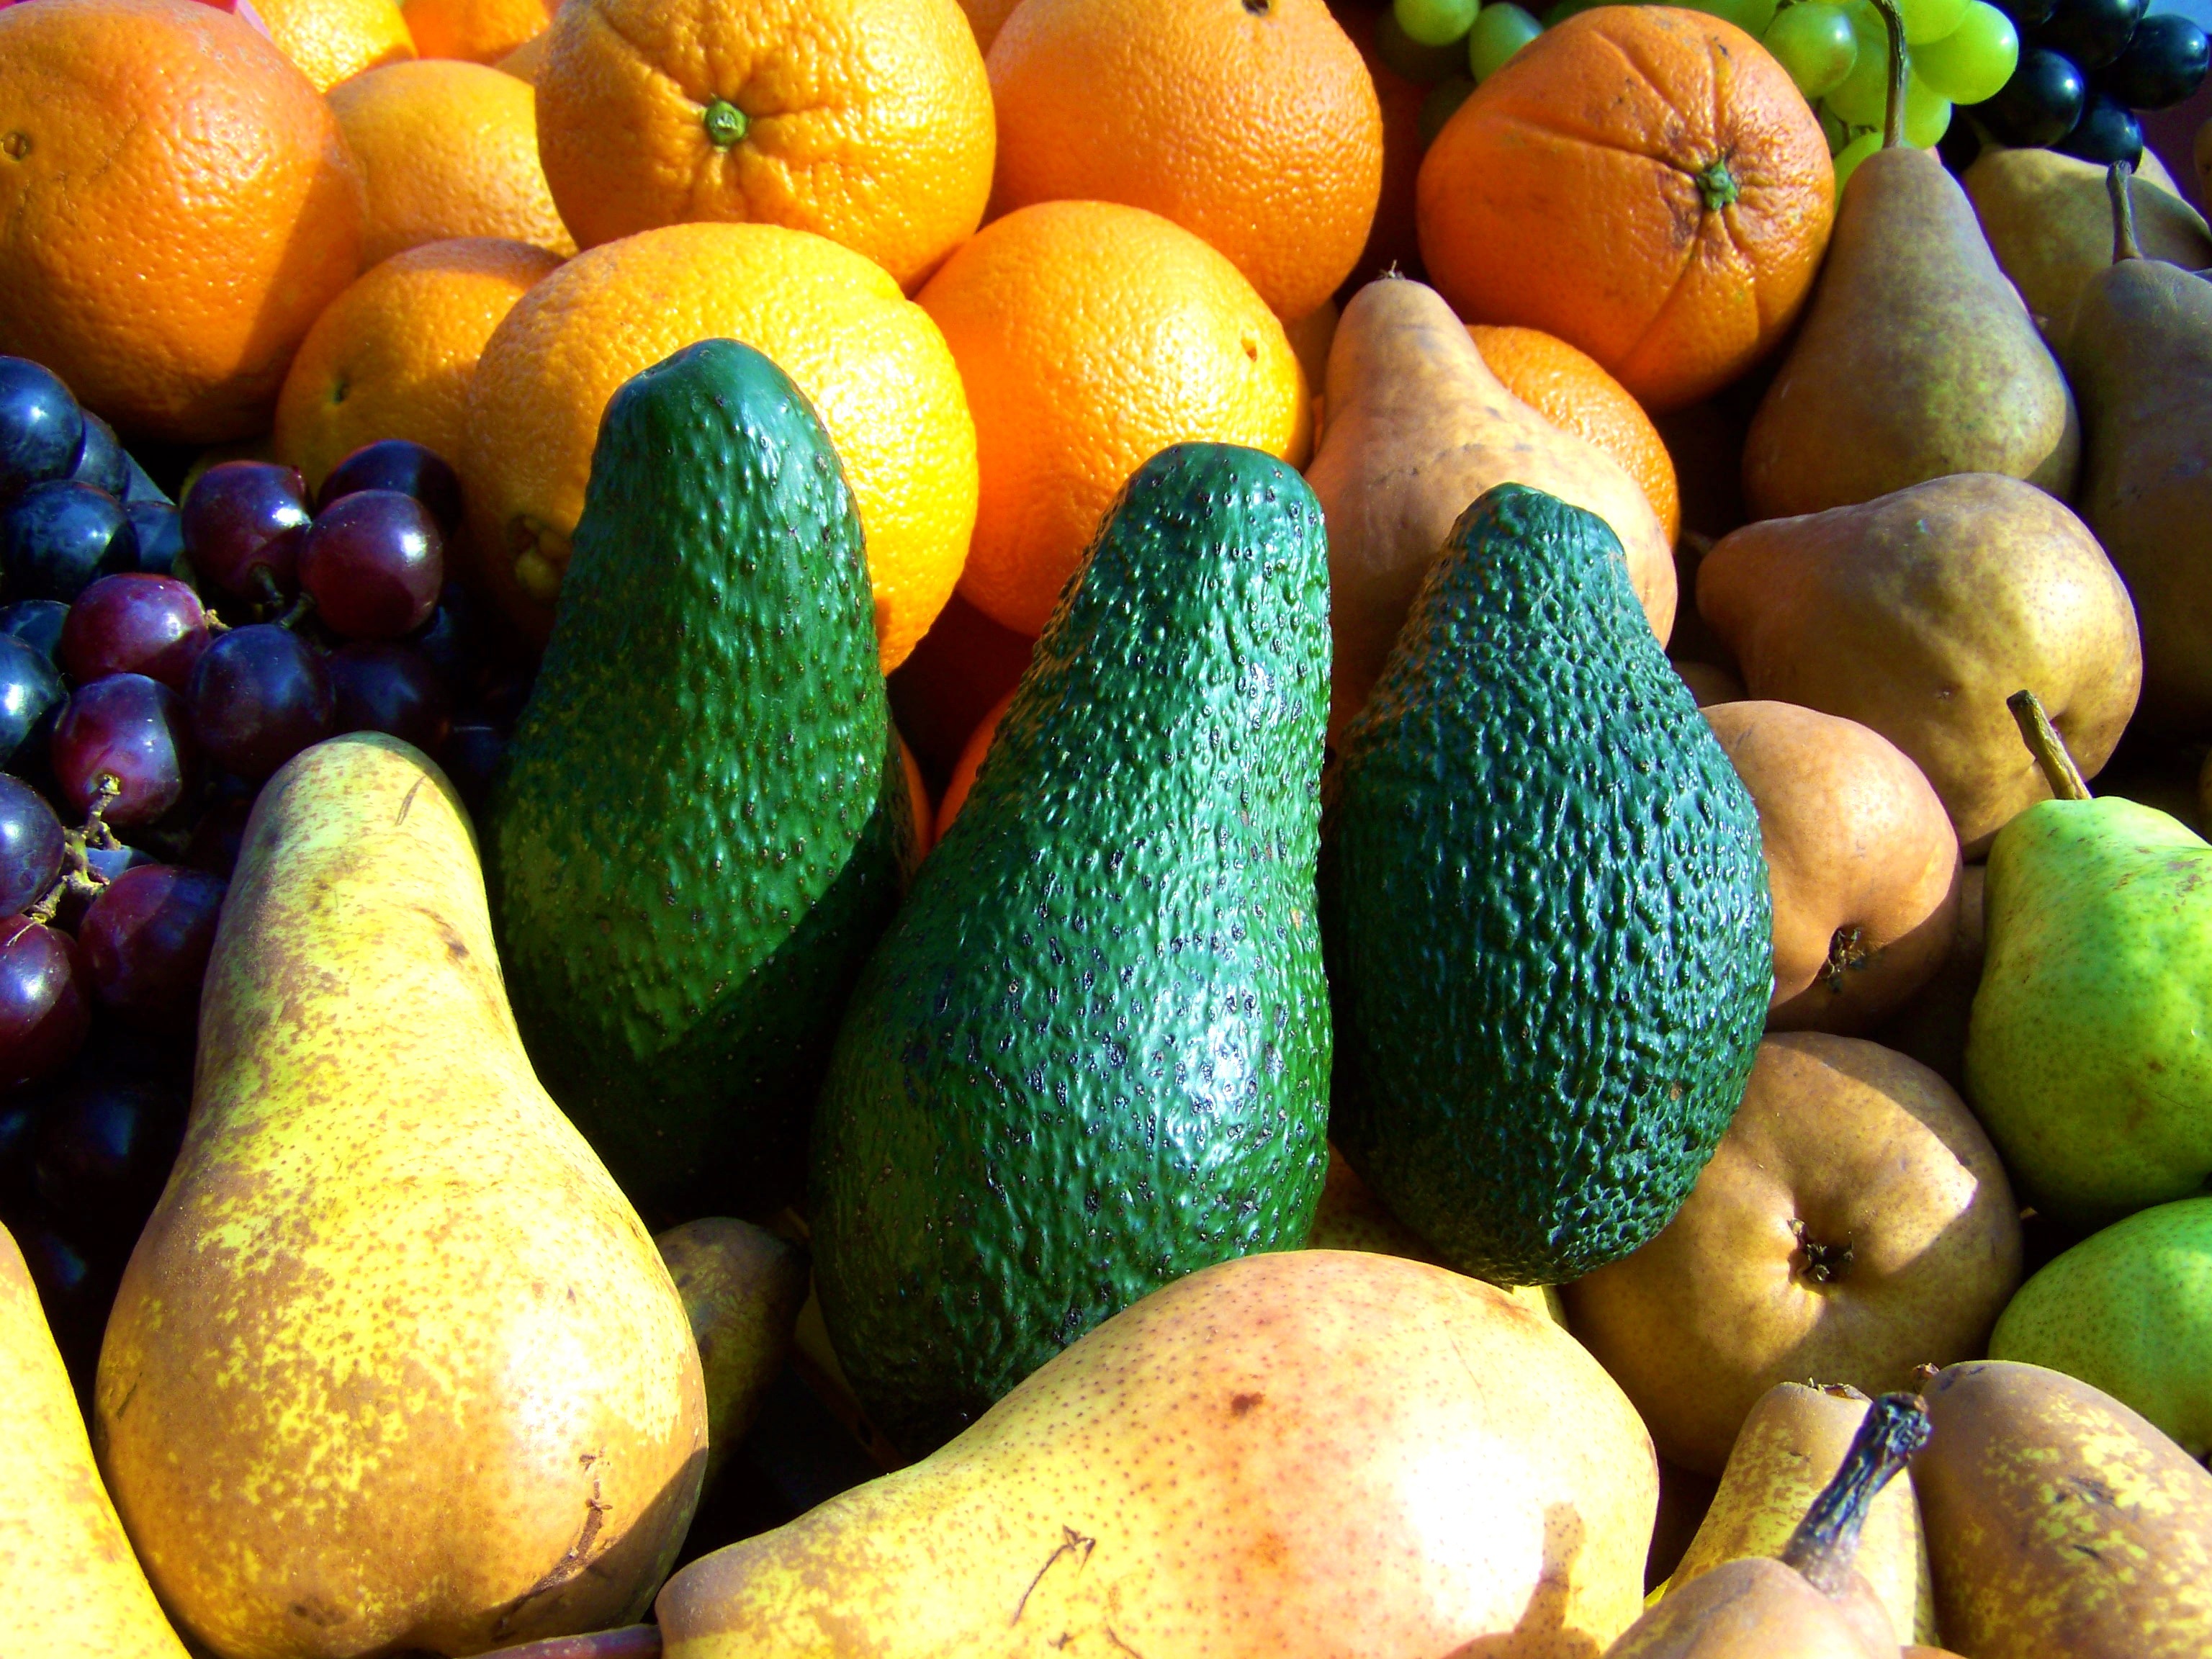
plant, fruit, food, produce, color, market, mixed fruit